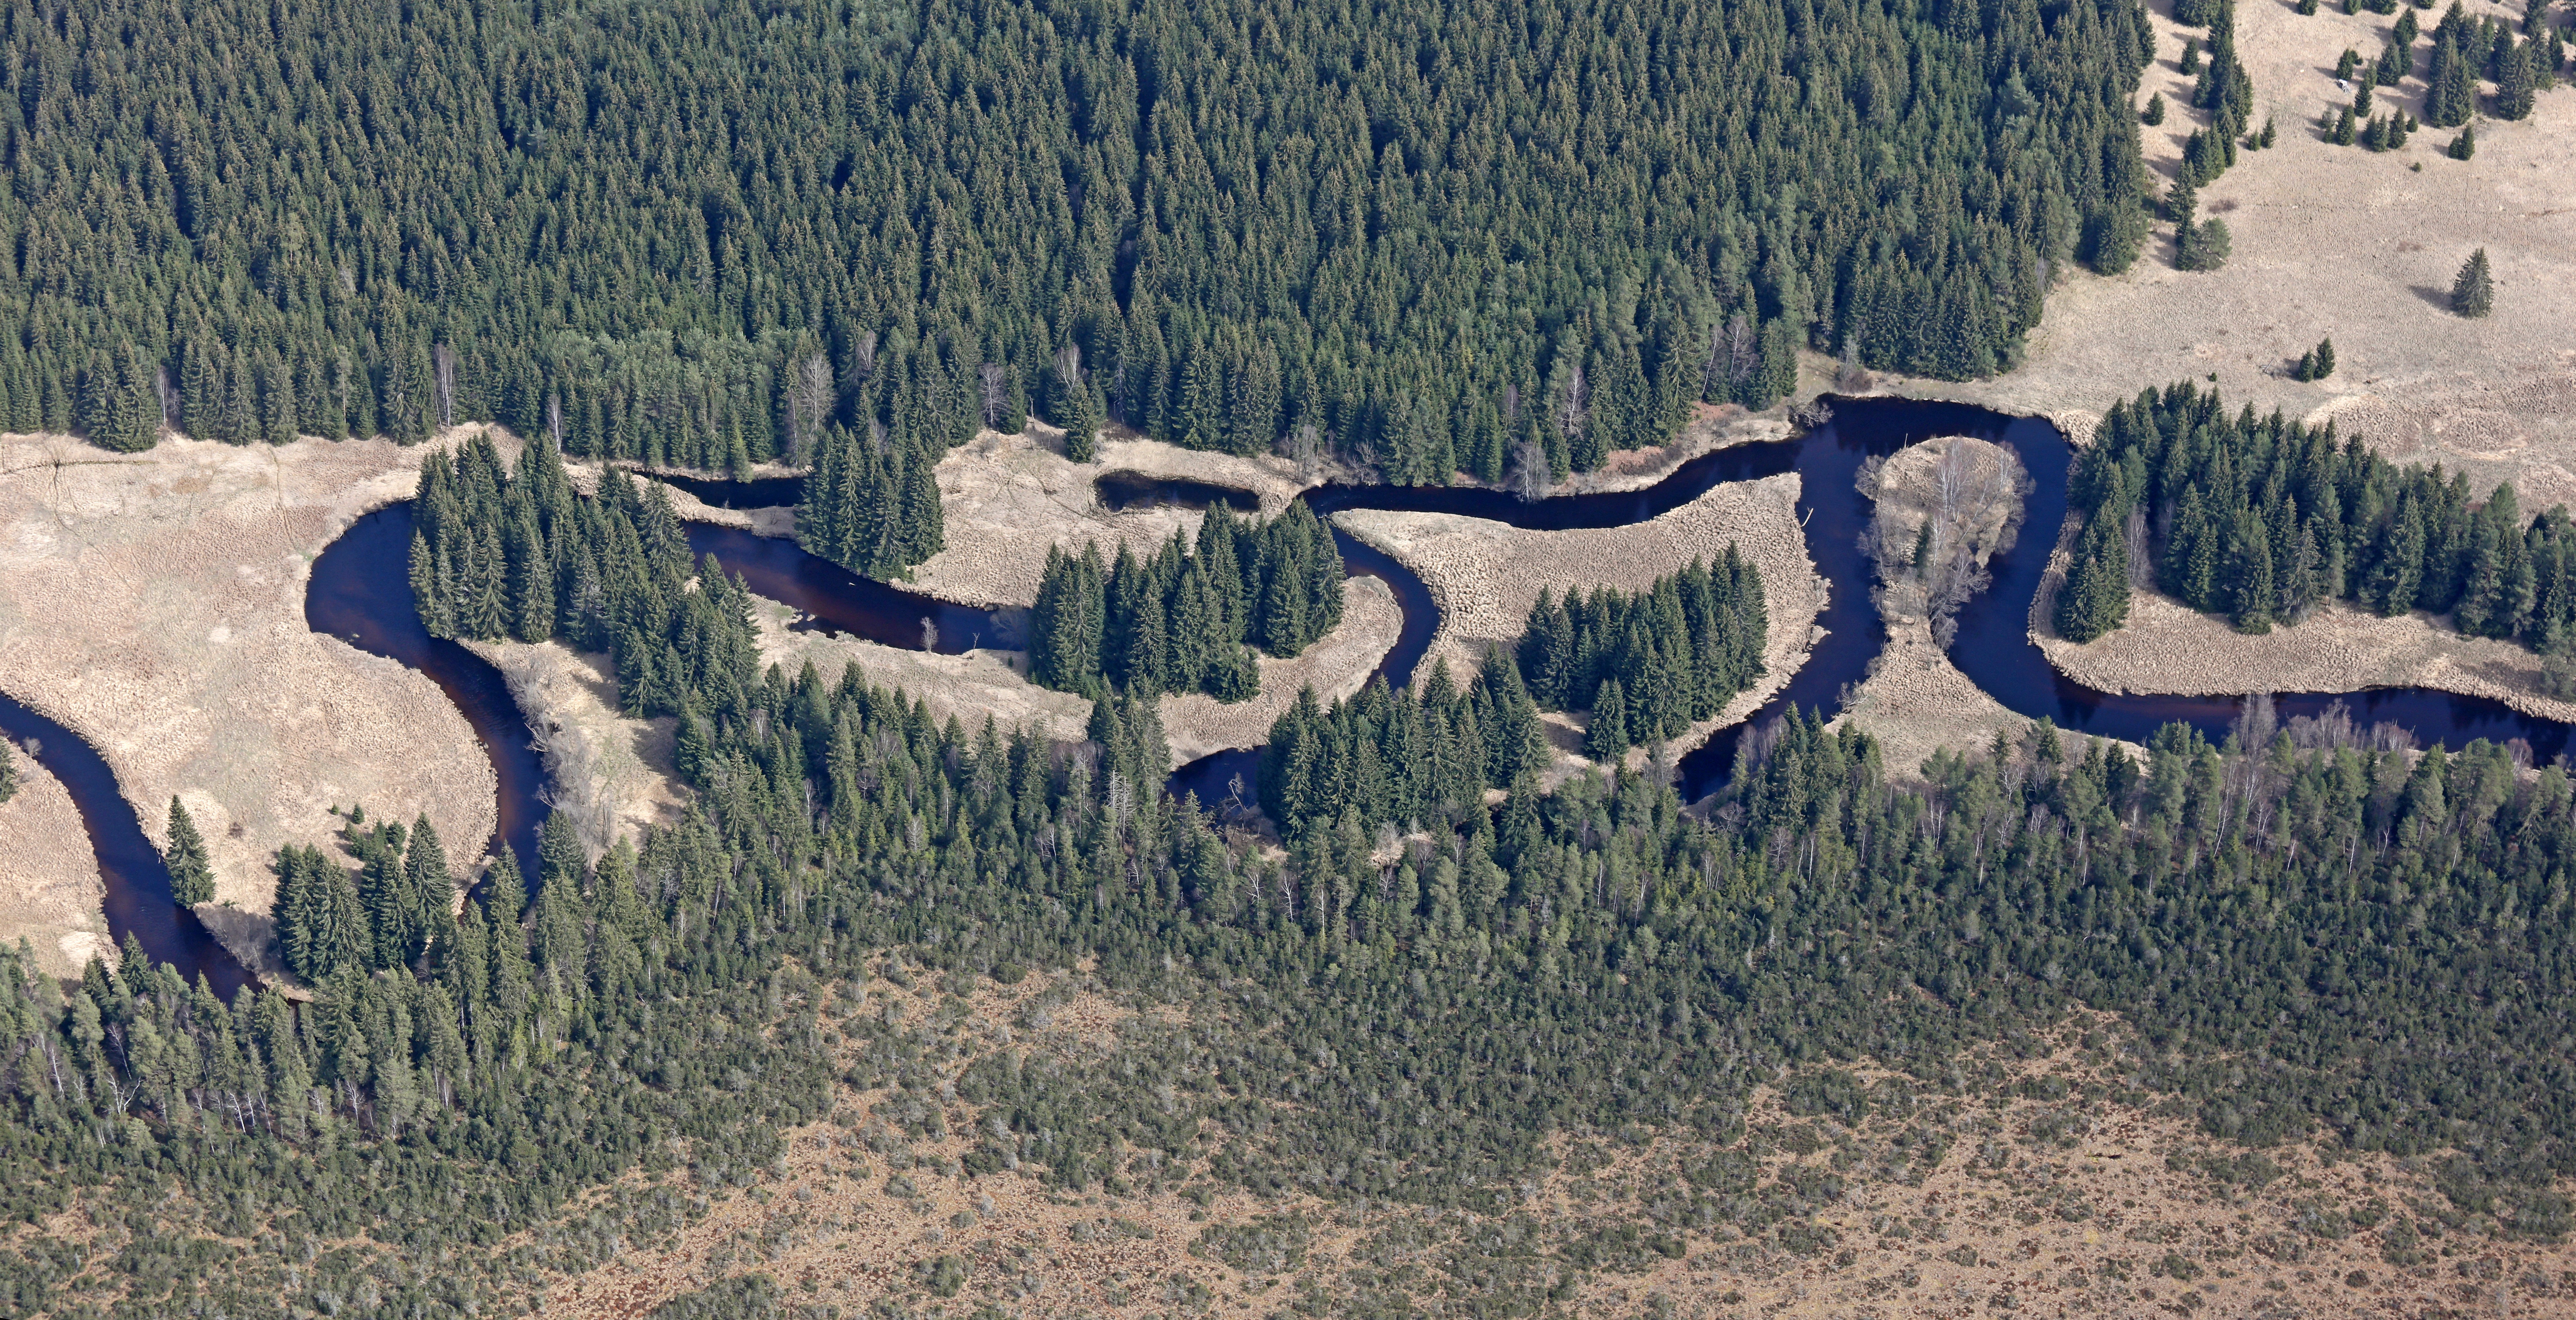
landscape, water, nature, forest, wilderness, prairie, river, wildlife, herd, savanna, plain, grassland, badlands, plateau, vltava, ecosystem, tundra, steppe, umava, natural environment, meanders